Brazilian Romantic painting

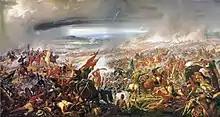
Pedro Américo: "The Battle of Avaí", 1872–1877. National Museum of Fine Arts

While the Imperial Academy's emphasis on rigid aesthetic principles and its reliance on government approval did restrict the expression of artistic independence and originality, a hallmark of European Romanticism. Additionally, the movement lacked the contestatory and revolutionary spirit often associated with the early, more passionate phases of European Romanticism. However, attributing the restrained and conventional character of Brazilian Romantic painting solely to official constraints would be an oversimplification. As previously noted, the delayed emergence of Romanticism in Brazil meant it was primarily influenced by the waning stages of the movement in Europe, particularly French "Pompier" art, which is characterized by its bourgeois nature, emphasis on conformity, eclecticism, and sentimentality.